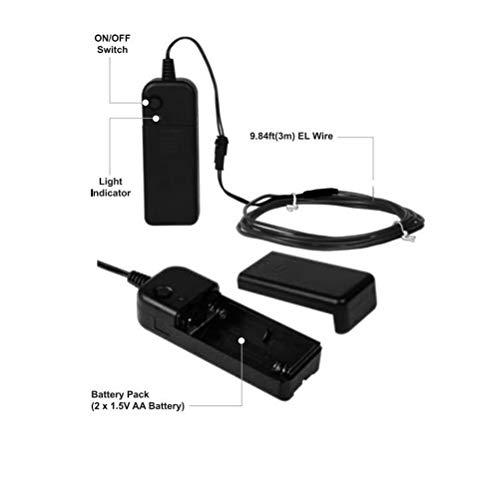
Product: Glow Fever Light up Neon Rave Glasses Glow Flashing Sunglasses Light Up DJ Costume Birthday Favors Glow Party Supplies Christmas Halloween Decor, Tri-Color Shutter
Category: Toys & Games | Kids' Electronics
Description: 3 Glowing Mode : Steady On/Blinking/Flashing Glow;.
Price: $10.49
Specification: ProductDimensions:6x2.5x2inches|ItemWeight:1.6ounces|ShippingWeight:1.6ounces(Viewshippingratesandpolicies)|ASIN:B07G1RR3P2|Itemmodelnumber:EL55805PA-01|Manufacturerrecommendedage:8yearsandup